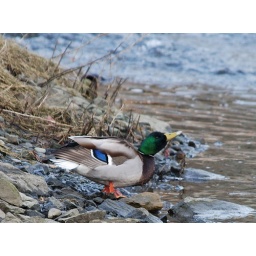
The mallards were having a nap but this guy was disrupted by a guy and his dog walking the beach.